Atatürk Spor Salonu (Tram İzmir)

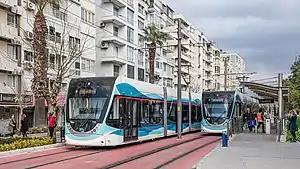

Atatürk Spor Salonu is a light rail station on the Konak Tram line in İzmir, Turkey. This station was planned and built after the original route has been completed.